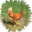
Label: bird